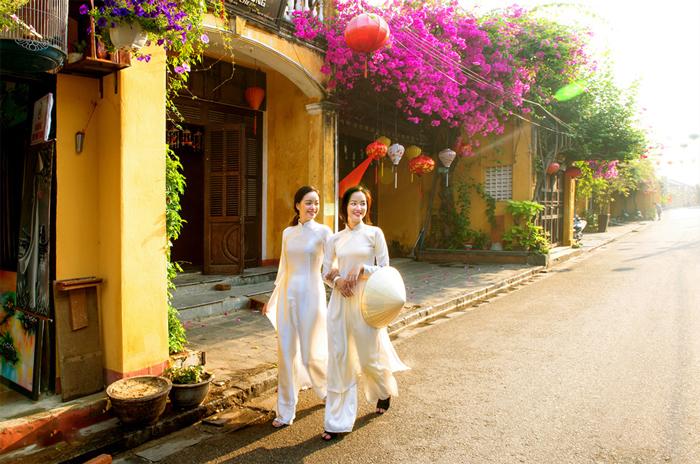
ở bên lề đường có hai cô gái mặc áo dài đang di chuyển